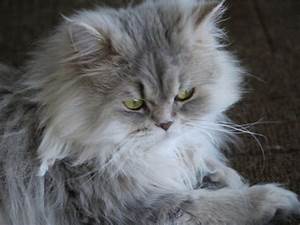
Label: gatto